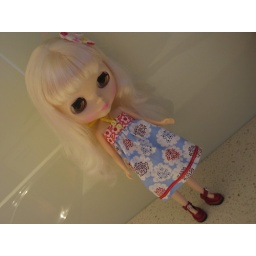
Valentina in adorable red shoes